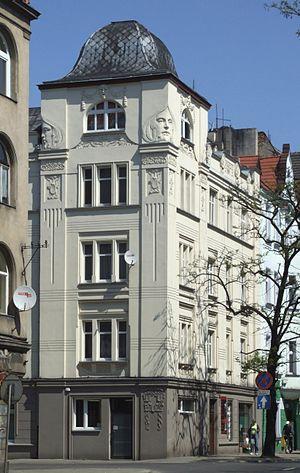
Bâtiment de l’Art nouveau à Gliwice, Pologne.